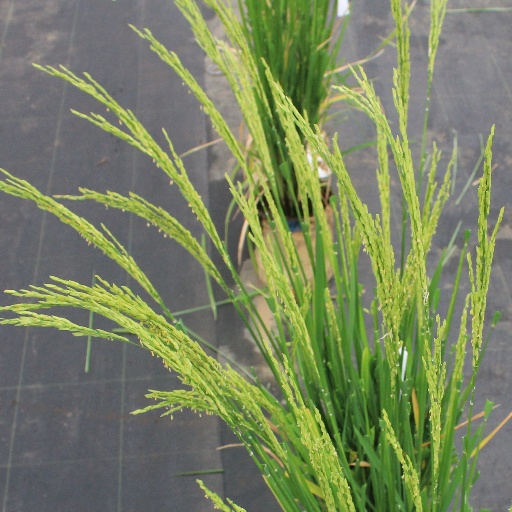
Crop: rice